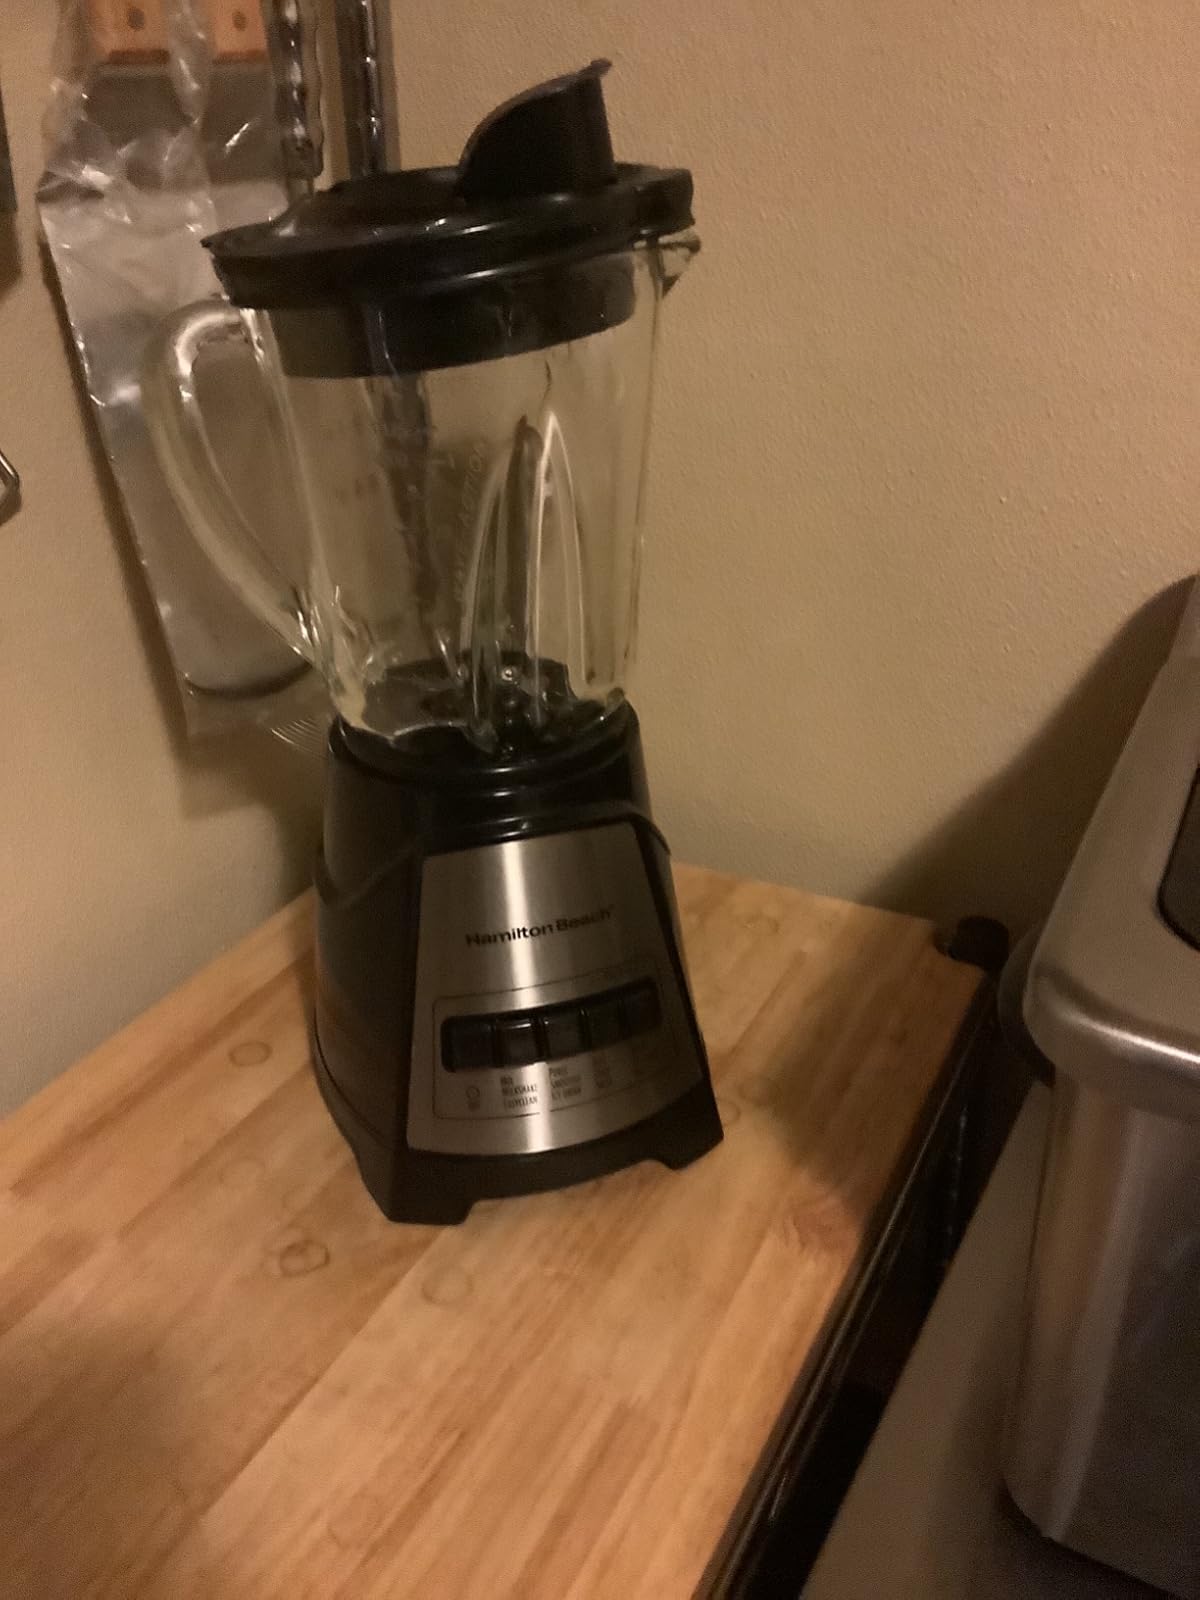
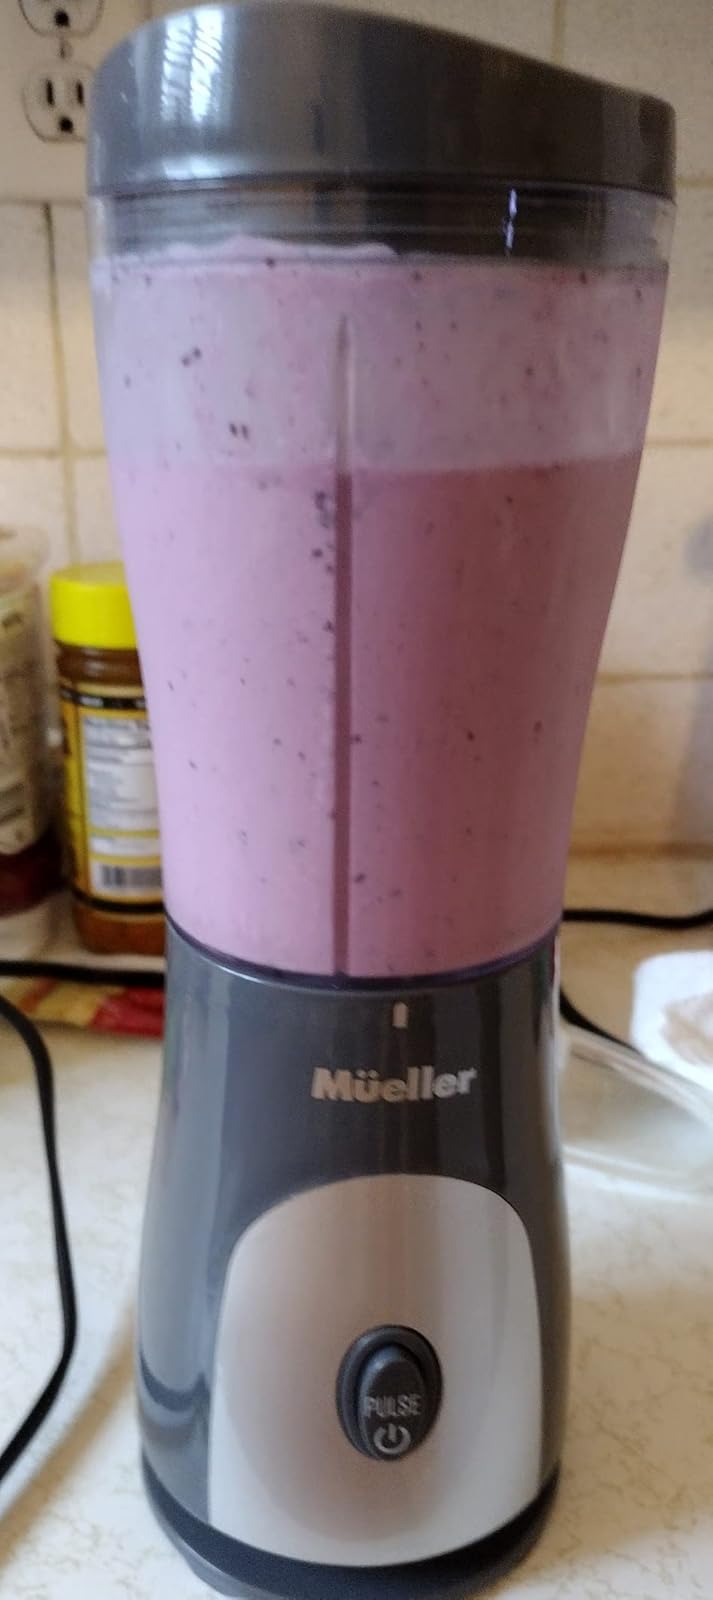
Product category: items_blender
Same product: no